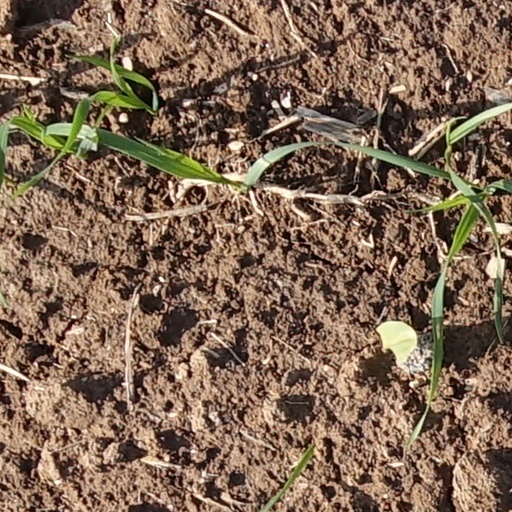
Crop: wheat